Wizna

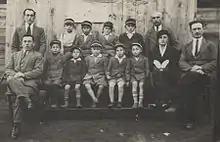
The Tarbut Hebrew school in Wizna in the 1930s

Zionist parties were active in Wizna during the 1920s and 1930s. A Hebrew school called Tarbut was opened, and there were active Zionist youth movements - Hashomer Hatzair and Hachalutz. On the eve of World War II, Jews from Wizna emigrated to the US, Cuba, Argentina and Australia. Members of the Zionist youth movements emigrated to pre-State Israel and founded kibbutzim: Ramat Hakovesh, Einat, Yagur, Givat Hashlosha, Kfar Menachem, Ifat, Evron and Gvat. In addition former Wizners settled in Rishon Lezion, Tel-Aviv, Haifa, Jerusalem, Kfar Saba, Kfar Sirkin, Kiryat Haim, Petah Tikva, Ramat-Gan, Holon, Ganei Hadar, Ramat Zvi, Nahariya, Tel-Mond and elsewhere.